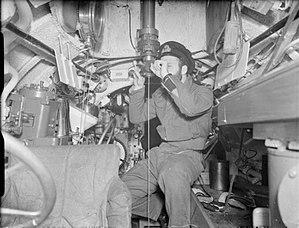
Un sous-marinier est un marin membre de l’équipage d’un sous-marin.